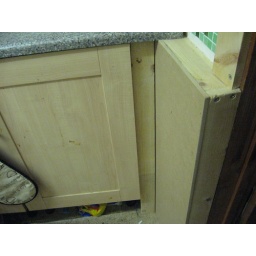
Boxing the pipes in by the lounge door